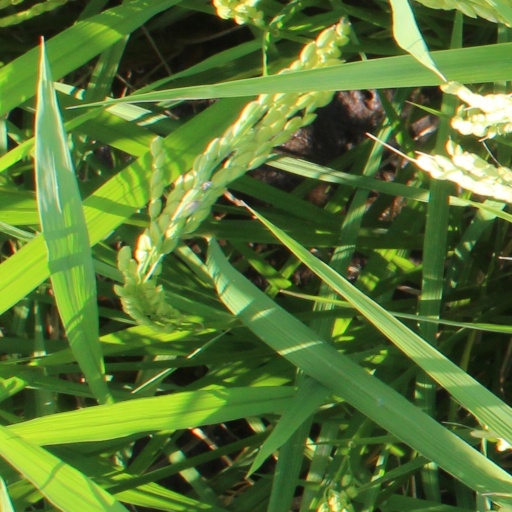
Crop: rice